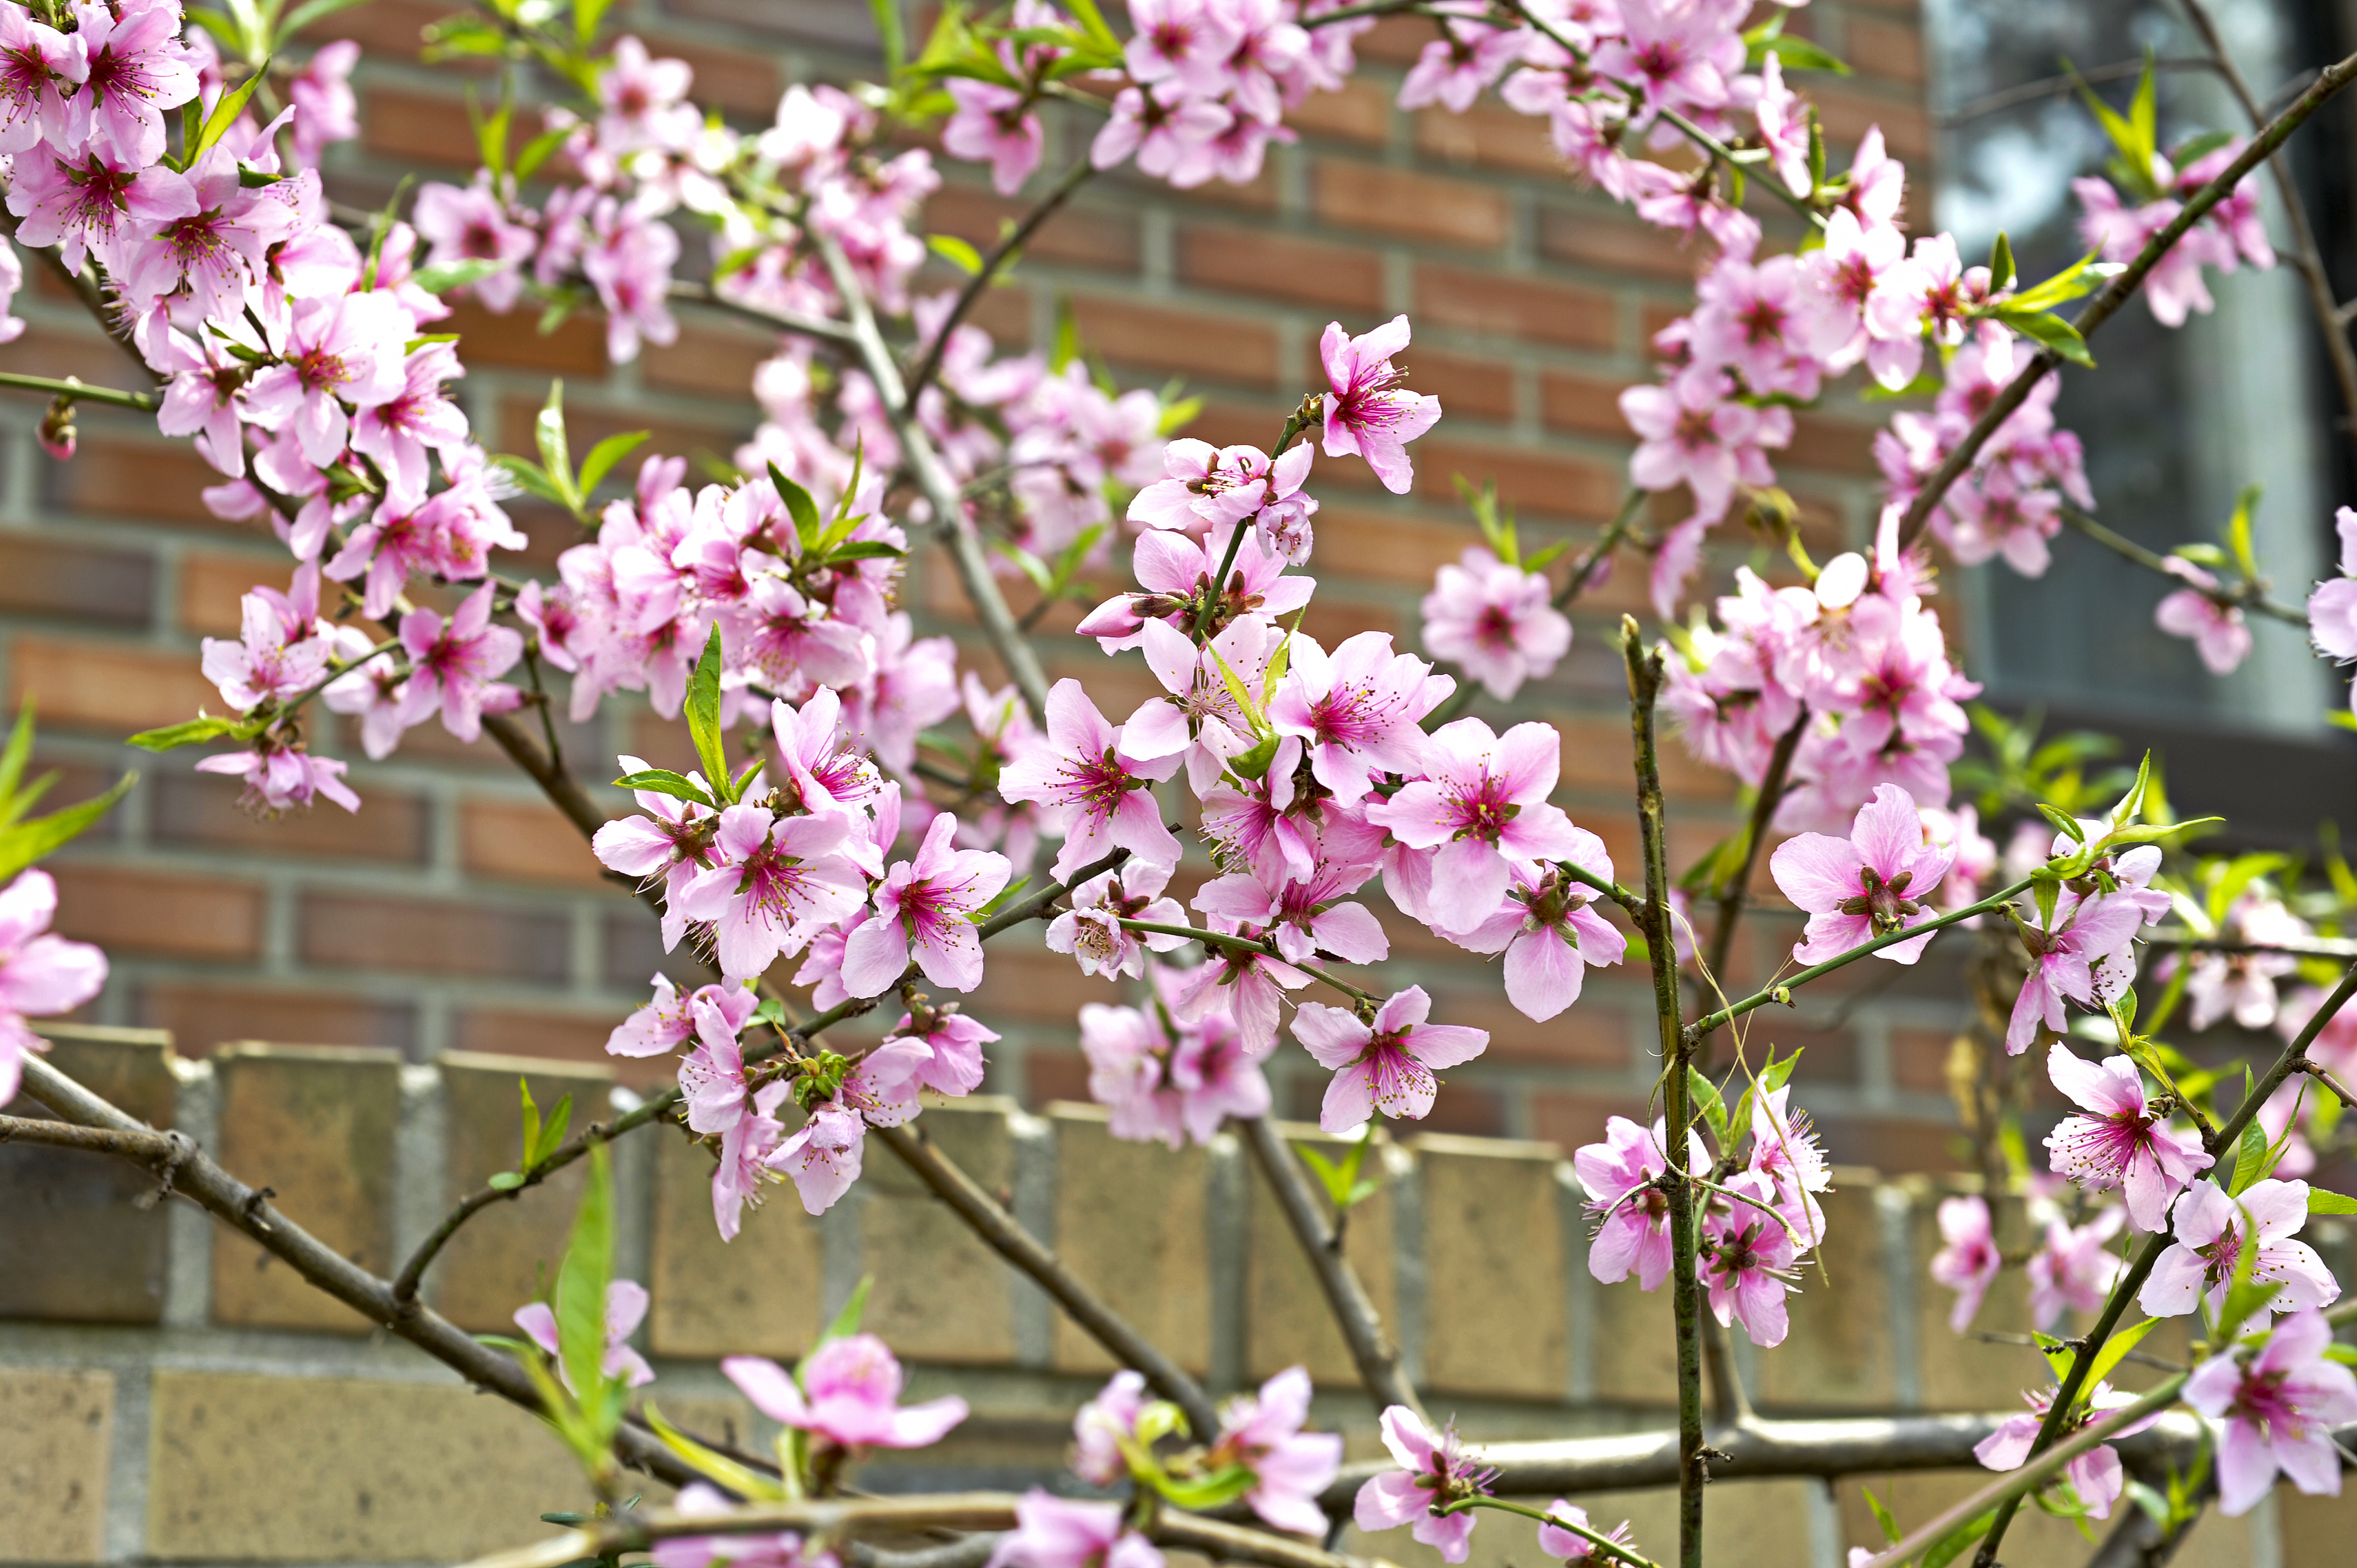
red, cherry, flower, plant, blossom, spring, branch, flowering plant, cherry blossom, pink, tree, petal, twig, red bud, flowering dogwood, prunus, daphne, dendrobium, redbud